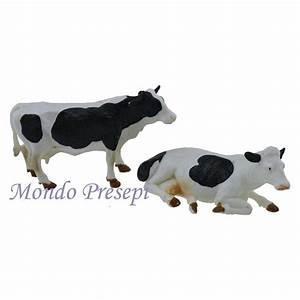
cow